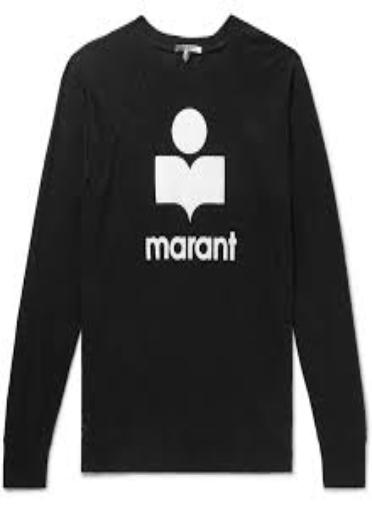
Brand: Isabel Maran-2
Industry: Clothes